Shine On! Bakumatsu Bad Boys!

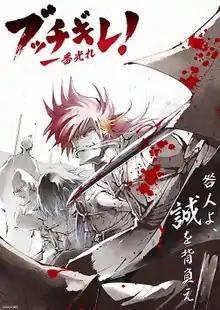
Key visual

is an original Japanese anime television series animated by Geno Studio and produced by Twin Engine. It is directed and written by Tetsuo Hirakawa, with Yasuharu Takanashi composing the music. It aired from July to September 2022 on Tokyo MX and BS11.